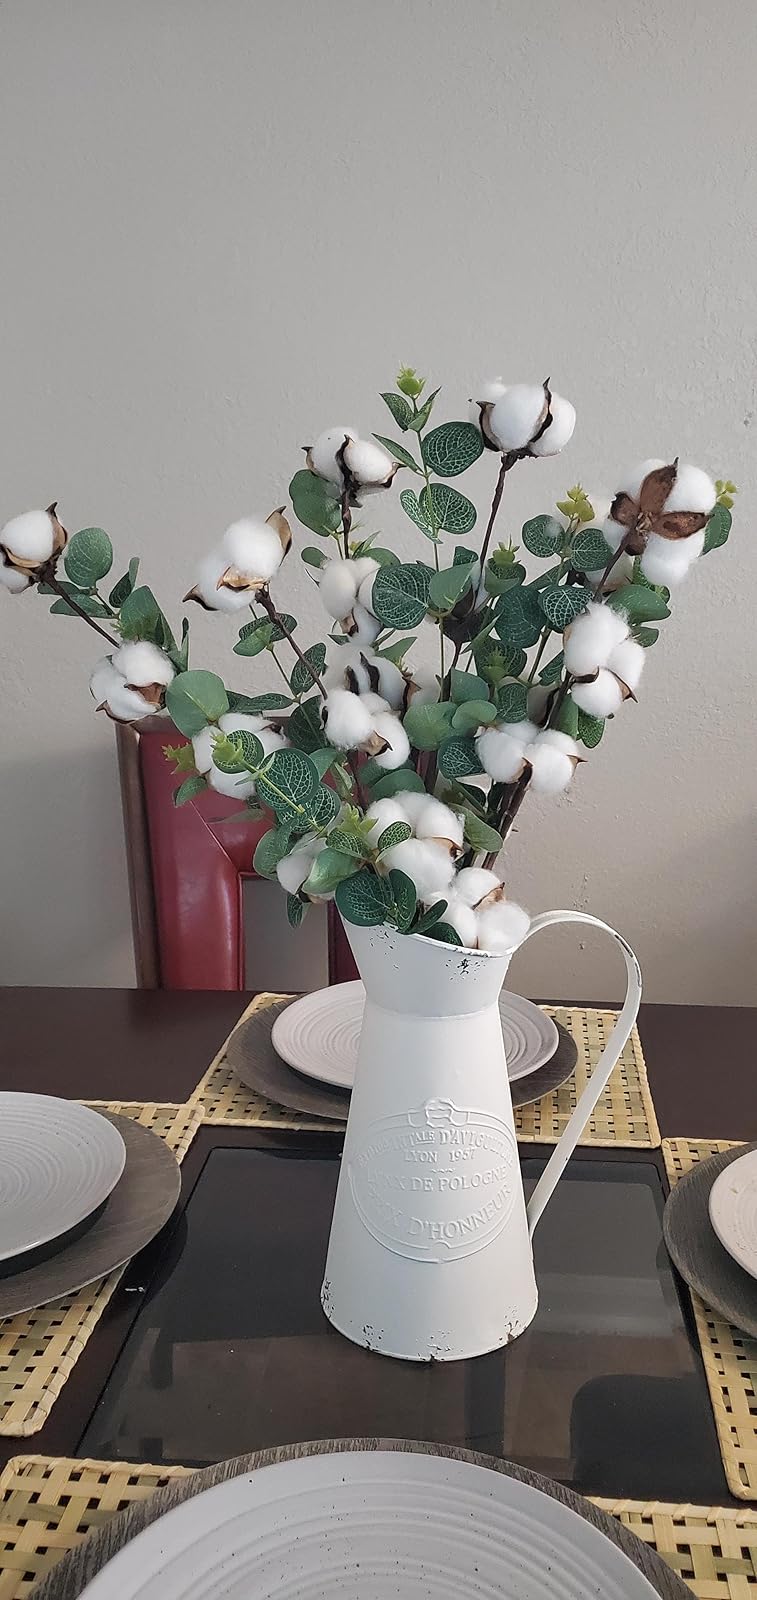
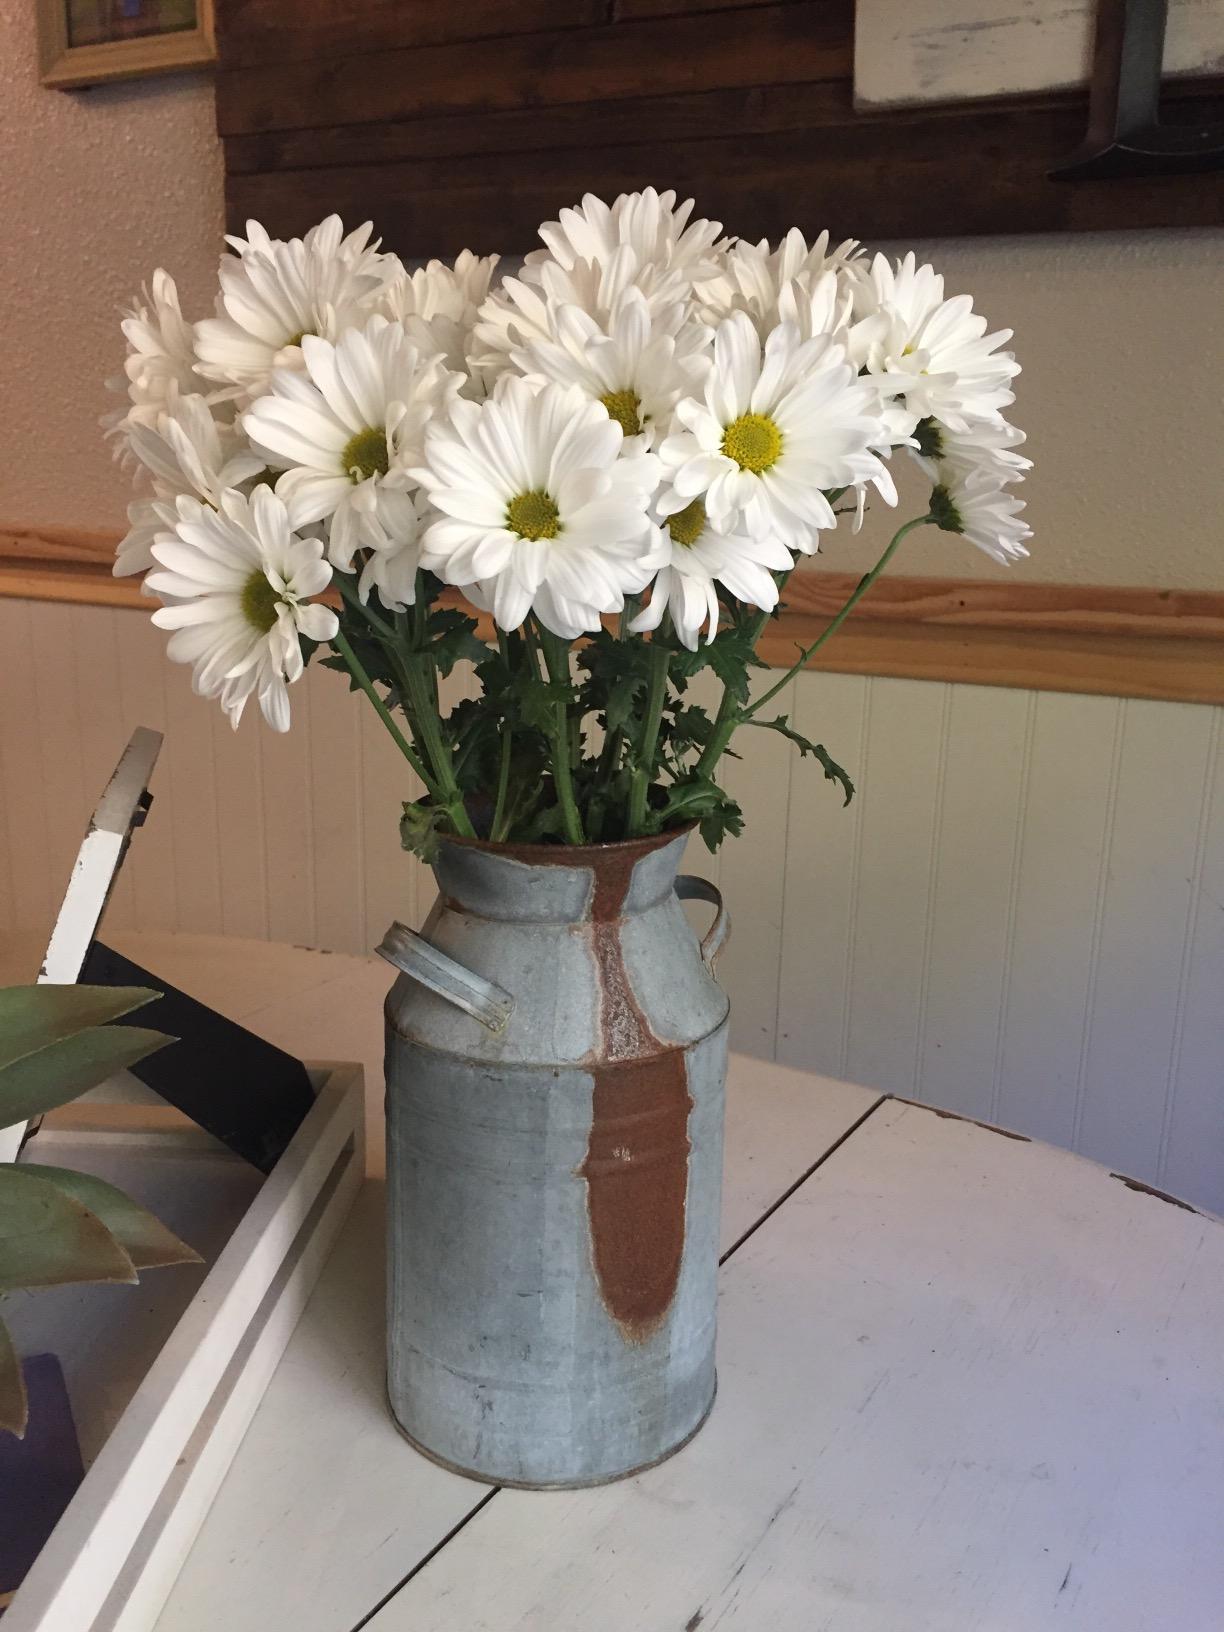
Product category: vase
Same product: no